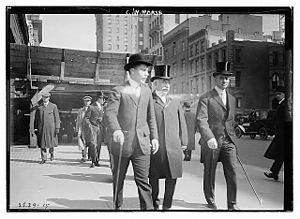
Charles Wyman Morse est un homme d'affaires américain qui doit sa réputation à ses activités de spéculateur à Wall Street au début du XXᵉ siècle.